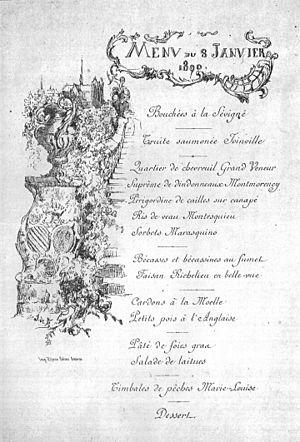
Menu 2 de 1800, avec dessin de Jean de Francqueville né en 1860.
Jean de Francqueville, né à Amiens le 17 février 1860, décédé à Wargnies le 30 mars 1939 est un aristocrate français, peintre picard et maire du village de Wargnies dans la Somme de 1894 à 1939.